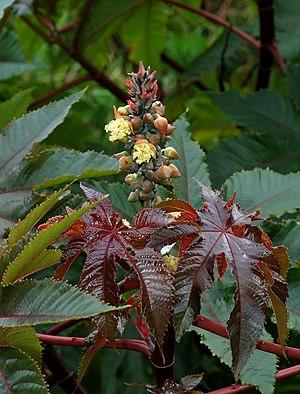
Feuilles et fleurs de ricin (Ricinus communis). Les fleurs femelles rouges sont en haut, les fleurs mâles jaunes, en bas.